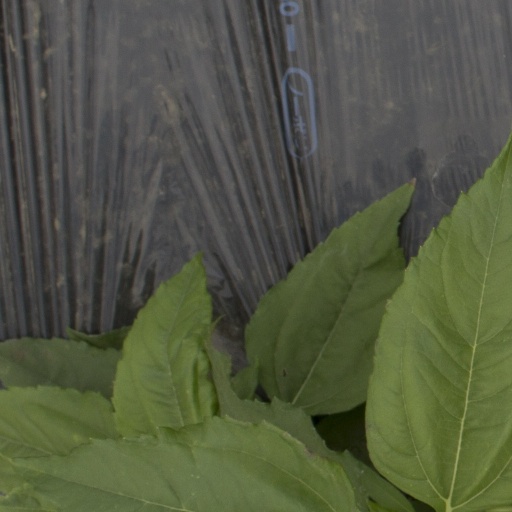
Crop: Jerusalem artichoke